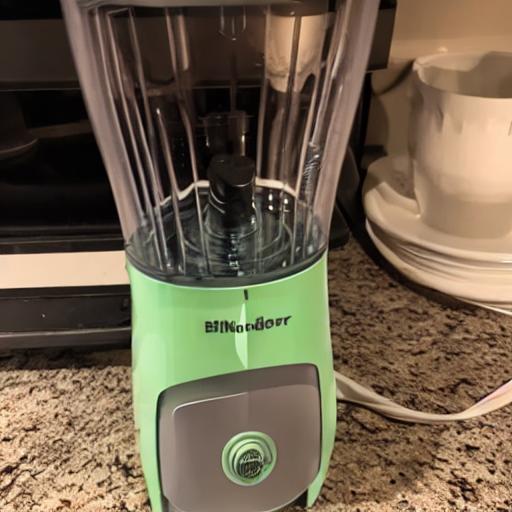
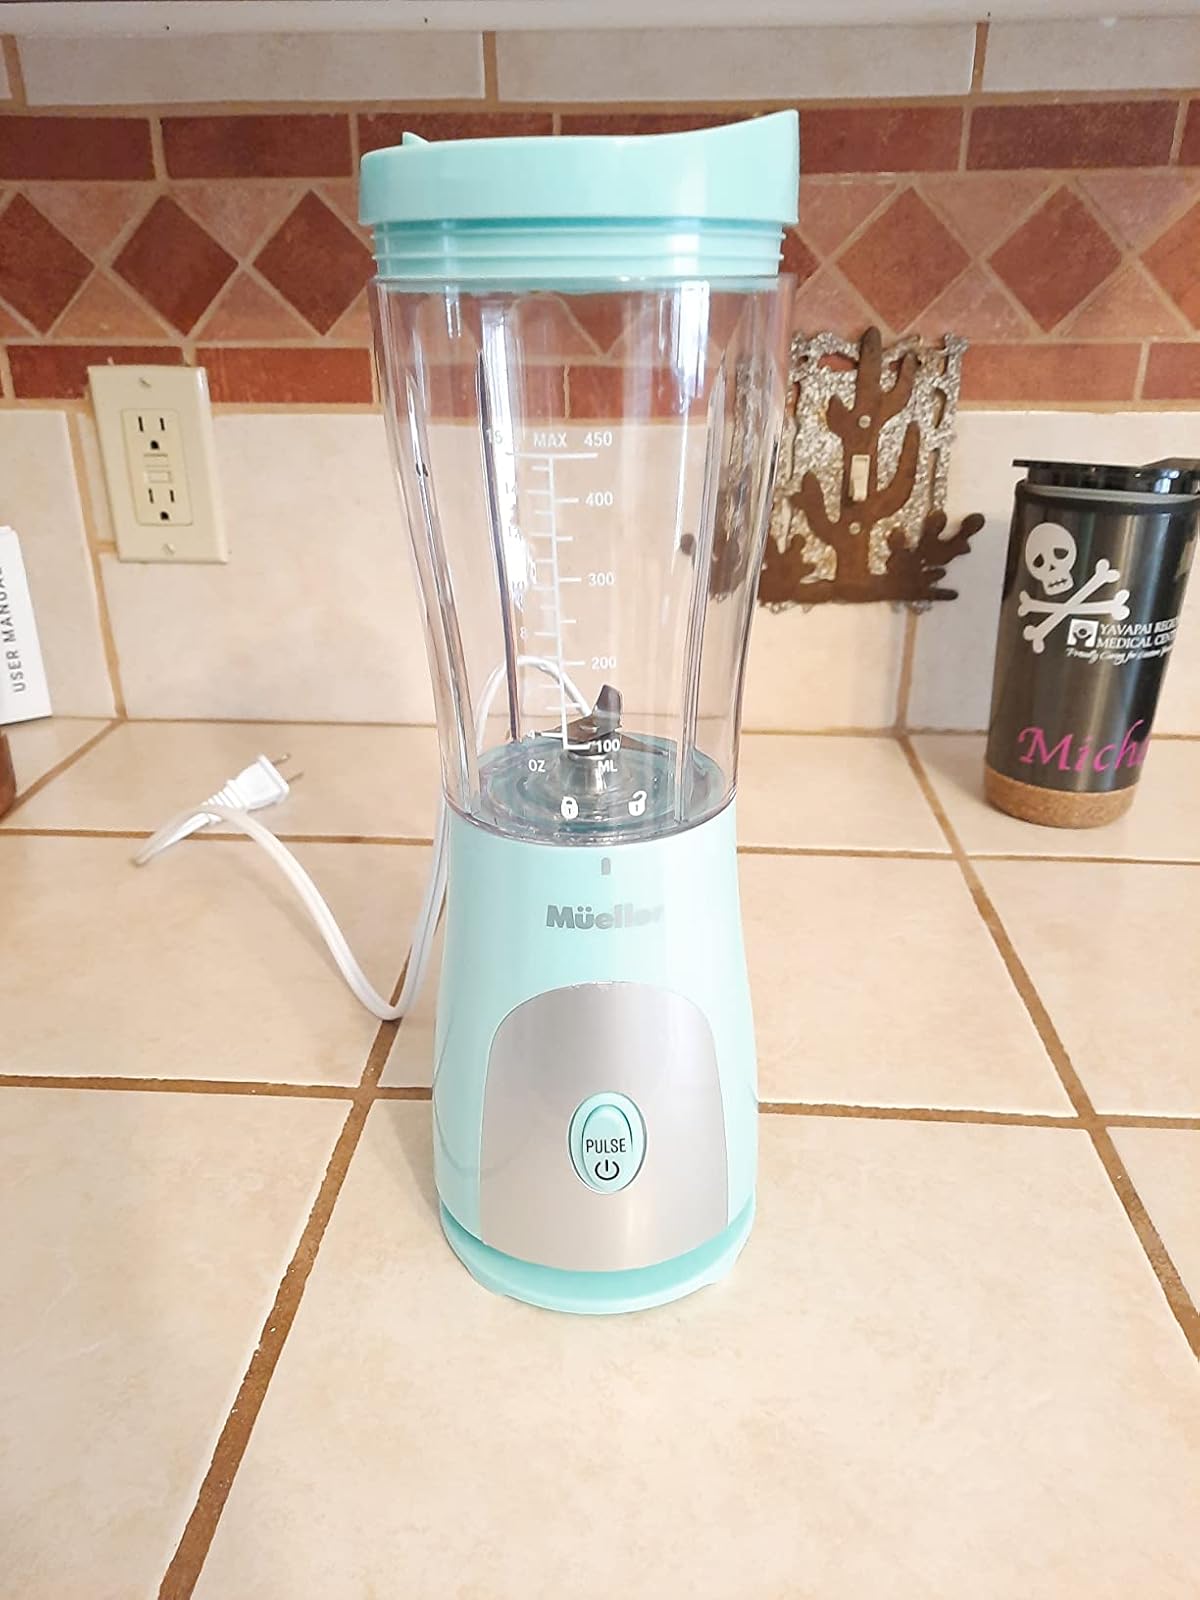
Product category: items_blender
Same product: no